Myanmar peace process

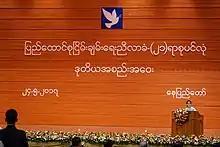
Leader of the National League for Democracy in Myanmar, Aung Sang Suu Kyi, at the 21st Century Panglong Conference.

There is a constant ongoing focus on peace in Myanmar, with the most recent peace process directed at ending the conflict between the 21 ethnic armed minorities and the Myanmar Government, with an overarching aim of creating a democratic, federal state.